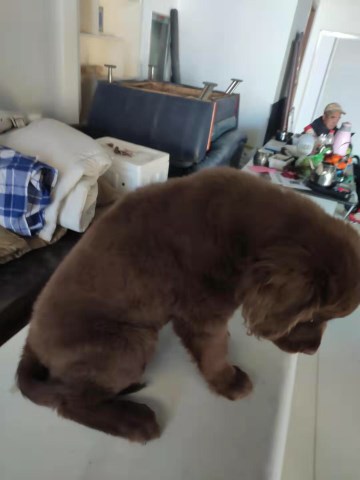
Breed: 3580-n000122-Labrador_retriever